Federal Triangle

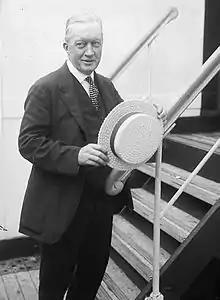
John Russell Pope, one of the key architects of Federal Triangle

Federal Triangle, as the area would be renamed, had its genesis in 1926. An attempt to provide $50 million to fund, among other things, a national archives building and develop federal offices along Pennsylvania Avenue NW was proposed in 1925. The effort saw success in 1926 with the passage by the United States Congress of the Public Buildings Act, which authorized the construction not only of the Federal Triangle complex of buildings but also a new U.S. Supreme Court building opposite the United States Capitol, a major extension of the U.S. Government Printing Office building on North Capitol Street, and significant widening of B Street NW on the north side of the National Mall (eventually renamed Constitution Avenue). However, appropriations were to be made annually, leaving control of the project firmly in Congressional hands. Congress appropriated $50 million, including $10 million annually for five years, for construction of these projects in 1927, with half the funds to be spent solely on Federal Triangle. A second appropriation bill provided $25 million for buying up all additional privately held land in Federal Triangle. On June 5, 1926, the Treasury Department, which had been given authority over the implementation of the building program, announced the Federal Triangle projects (among others) which would move forward and their anticipated cost: